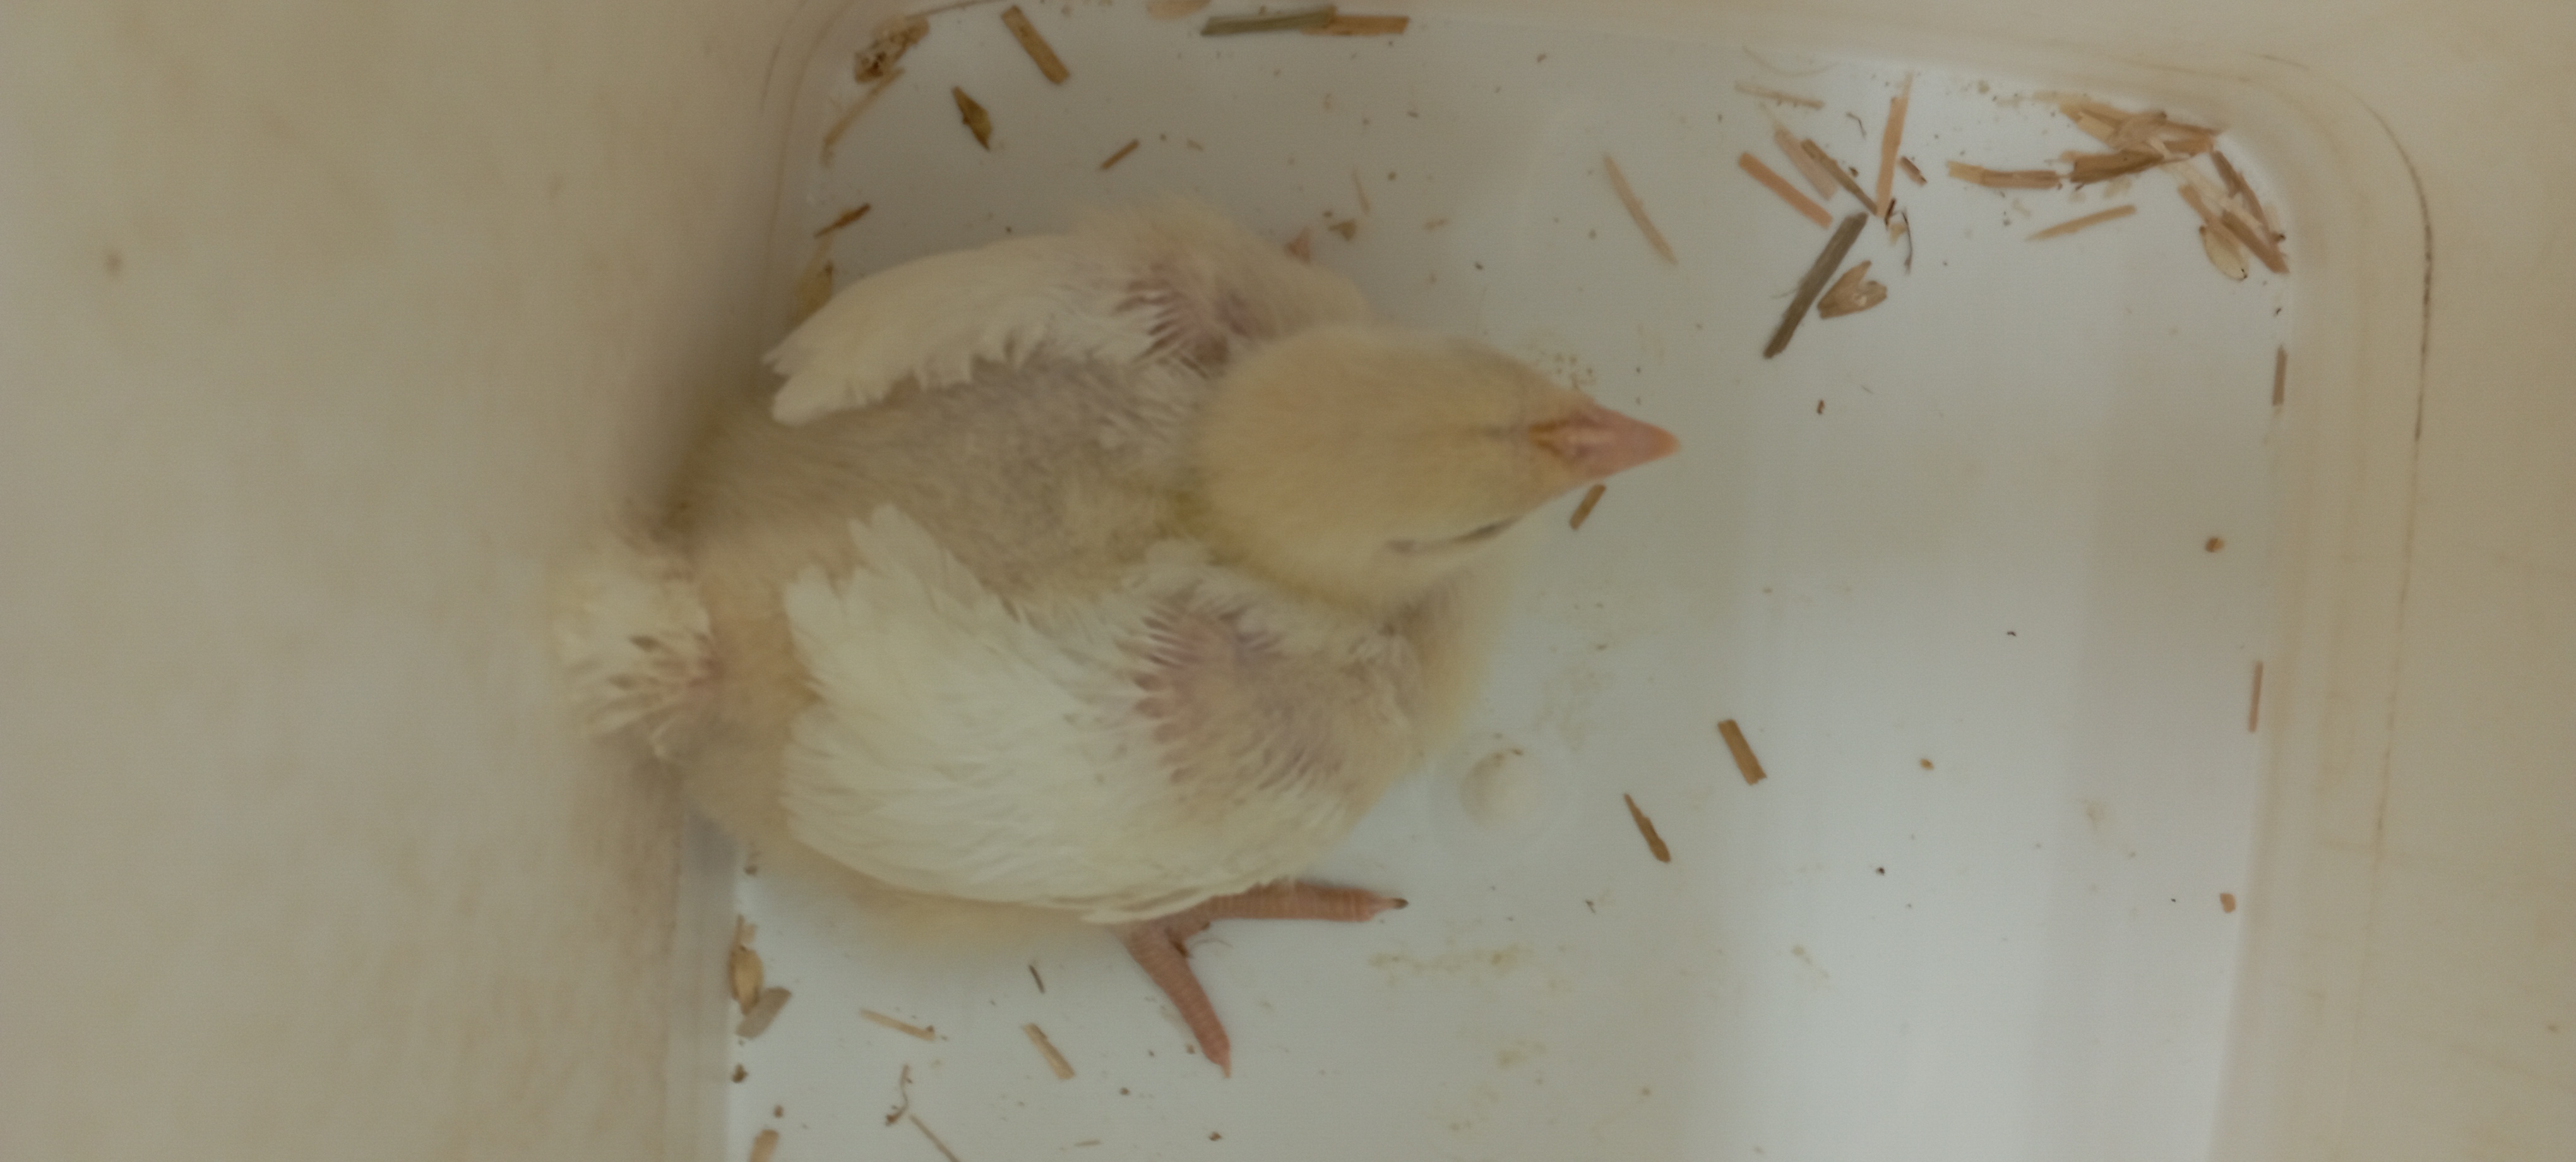
Weight: 292 g